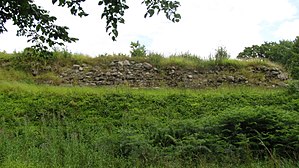
Gamleborg
Gamleborg.
Stenmur av Gamleborg, Bornholm, Danmark
Gamleborg, også kendt som Gamleborg Vikingborg, var en befæstning på Bornholm. Den blev opført omkring 750, og den var sæde for øens konge i vikingetiden og den tidlige middelalder. Den store fæstning er 264 m lang fra nord til syd og 110 meter bred fra øst til vest, men porte i nord og sydvest. Omkring år 1100 blev der udført store forandringer på borgen, og den blev forstærket, men kort efter blev den forladt til fordel for Lilleborg, der ligger omkring 700 meter mod nordøst.